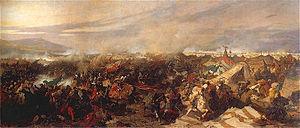
Heino Heinrich, comte de Flemming, né le 8 mai 1632 à Martenthin en Poméranie et mort le 1ᵉʳ mars 1706 à Buckow en Brandebourg, était un général et feld-maréchal au service de l'armée saxonne et des forces armées de Brandebourg-Prusse. Il commanda les auxiliaires saxons contre les assiégeants ottomans à la bataille de Vienne en 1683.